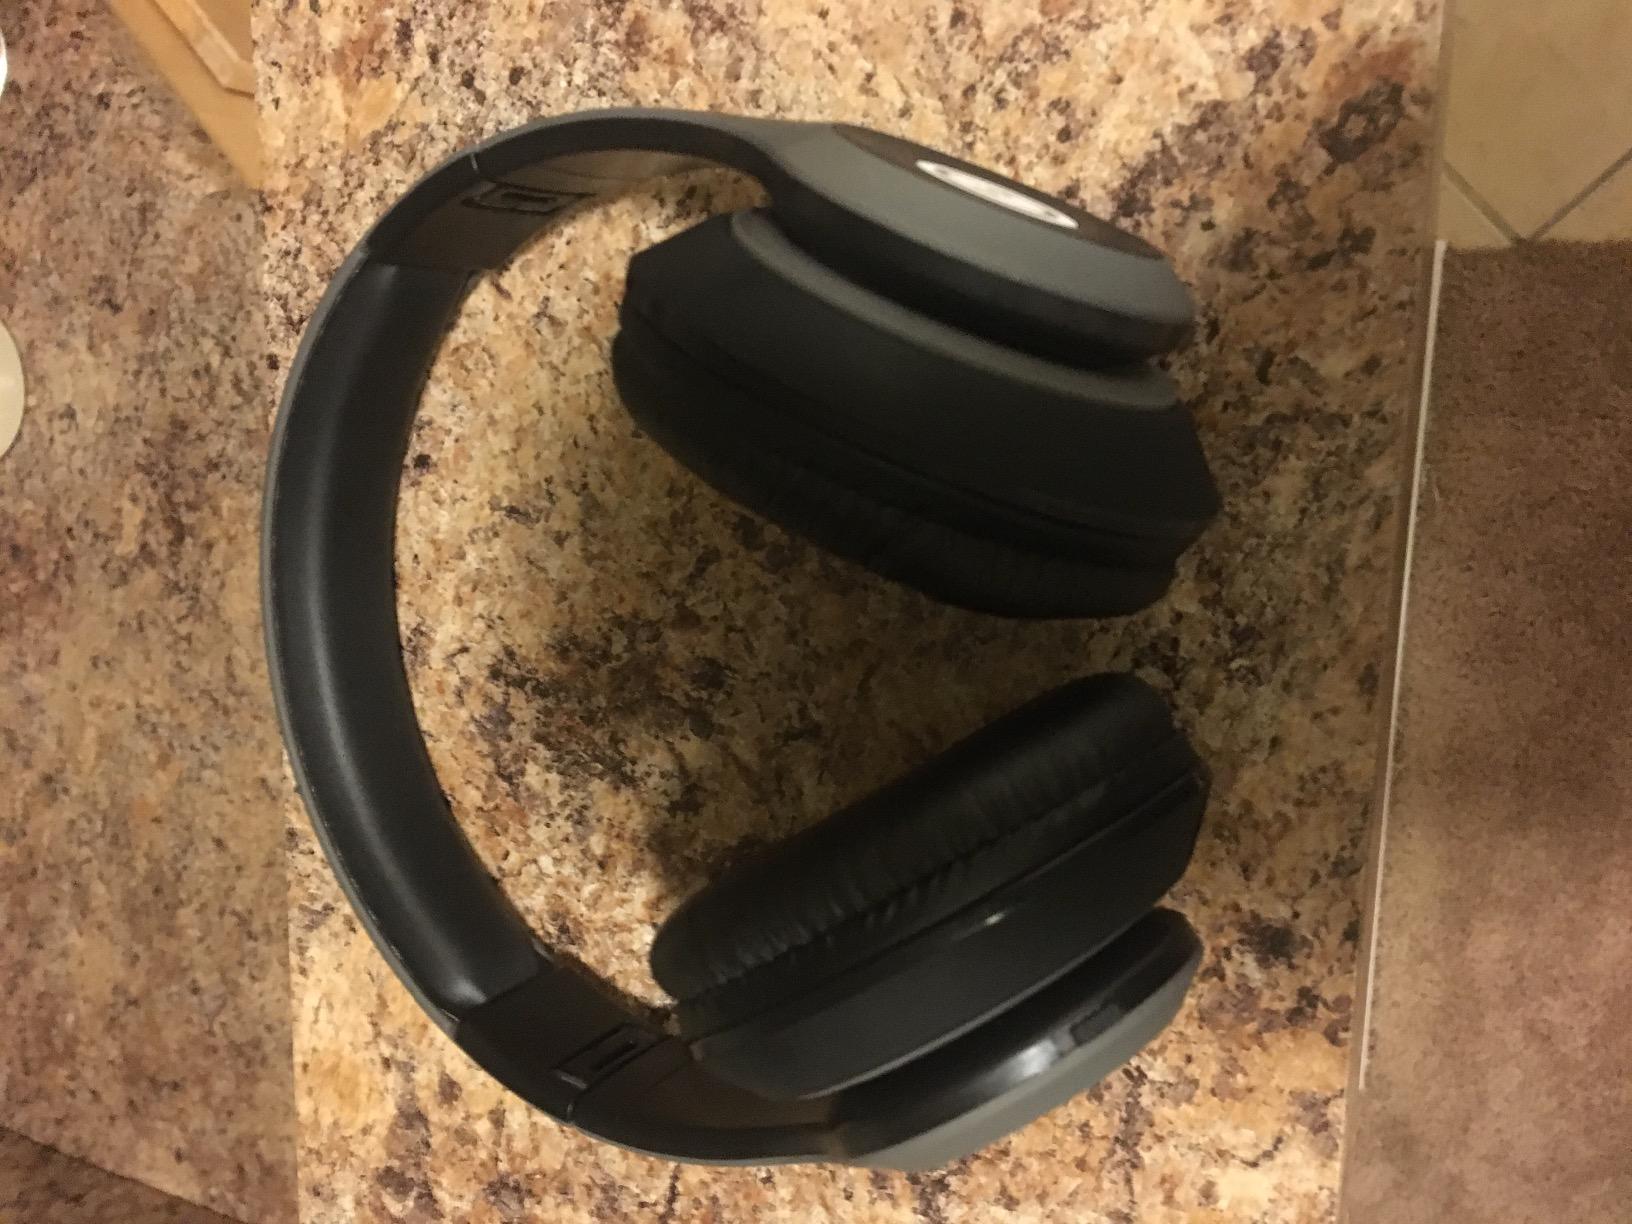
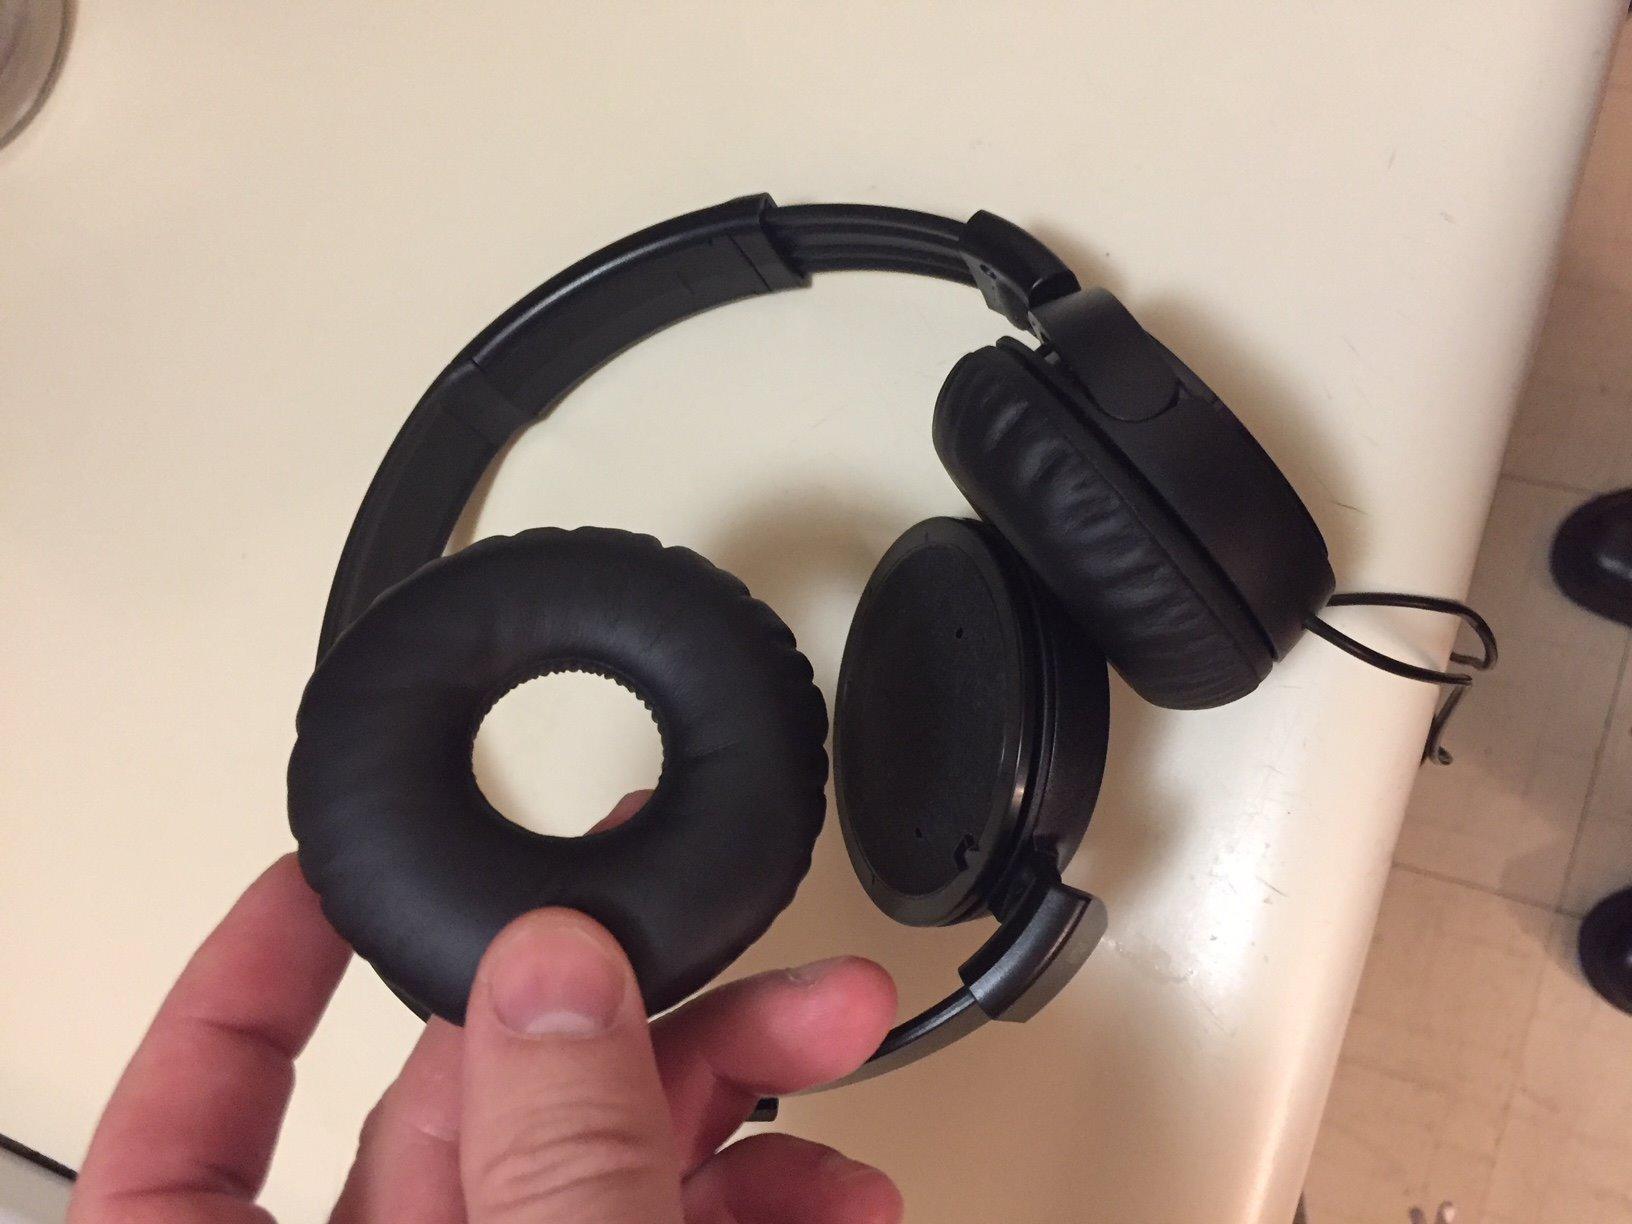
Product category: headphones
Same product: no